Daniel O'Connell

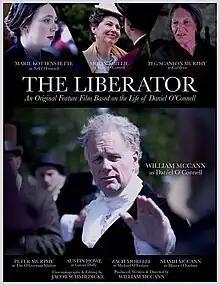
Official Movie Poster for The Liberator

Calling O'Connell an "incarnation of a people", Honoré de Balzac noted that for twenty years his name had filled the press of Europe as no man since Napoleon. Gladstone, an eventual convert to Irish Home Rule, described him as "the greatest popular leader the world has ever seen".